Neighbours: Erinsborough High

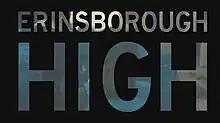

Neighbours: Erinsborough High is an Australian television series produced for video on demand and catch up TV services My5 and 10 Play. It was released on 11 November 2019. The series is a spin-off of soap opera "Neighbours". Featuring new and regular characters from the main show, the series follows a group of students at Erinsborough High School as they prepare for their final exams, and focuses on the various issues they are facing, as well as the disappearance of one of the students.